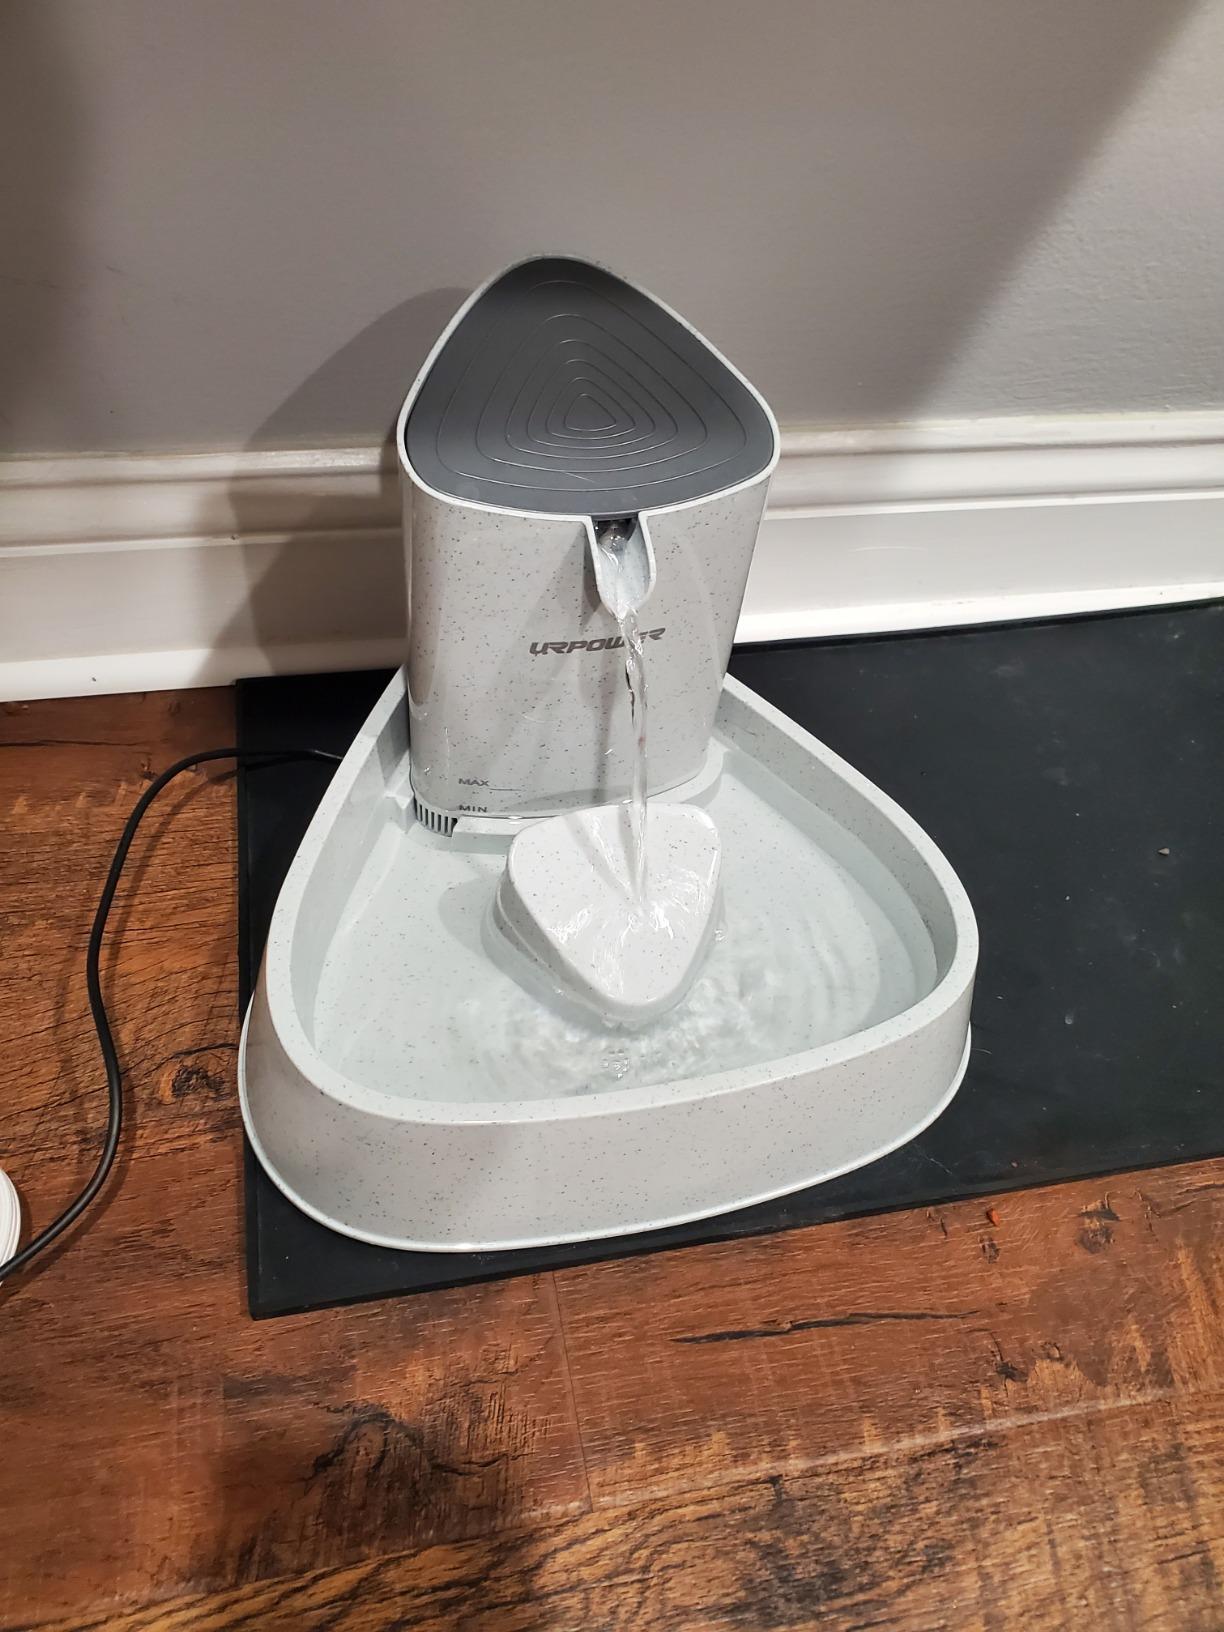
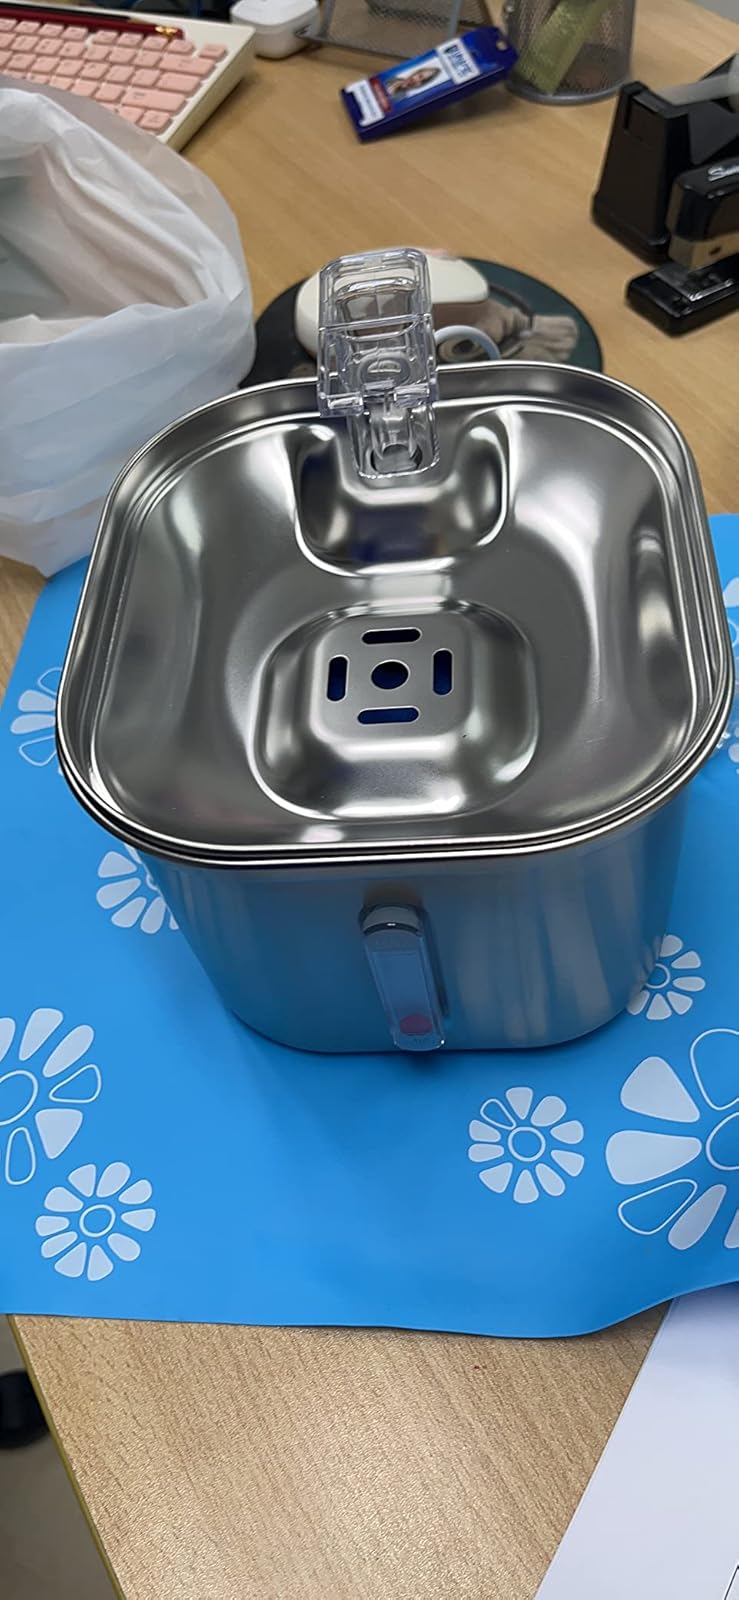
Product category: items_bowl
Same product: no